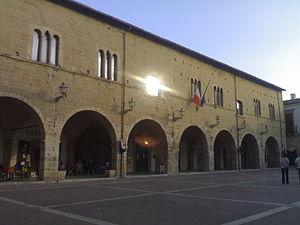
Campli est une commune de la province de Teramo dans la région Abruzzes en Italie.